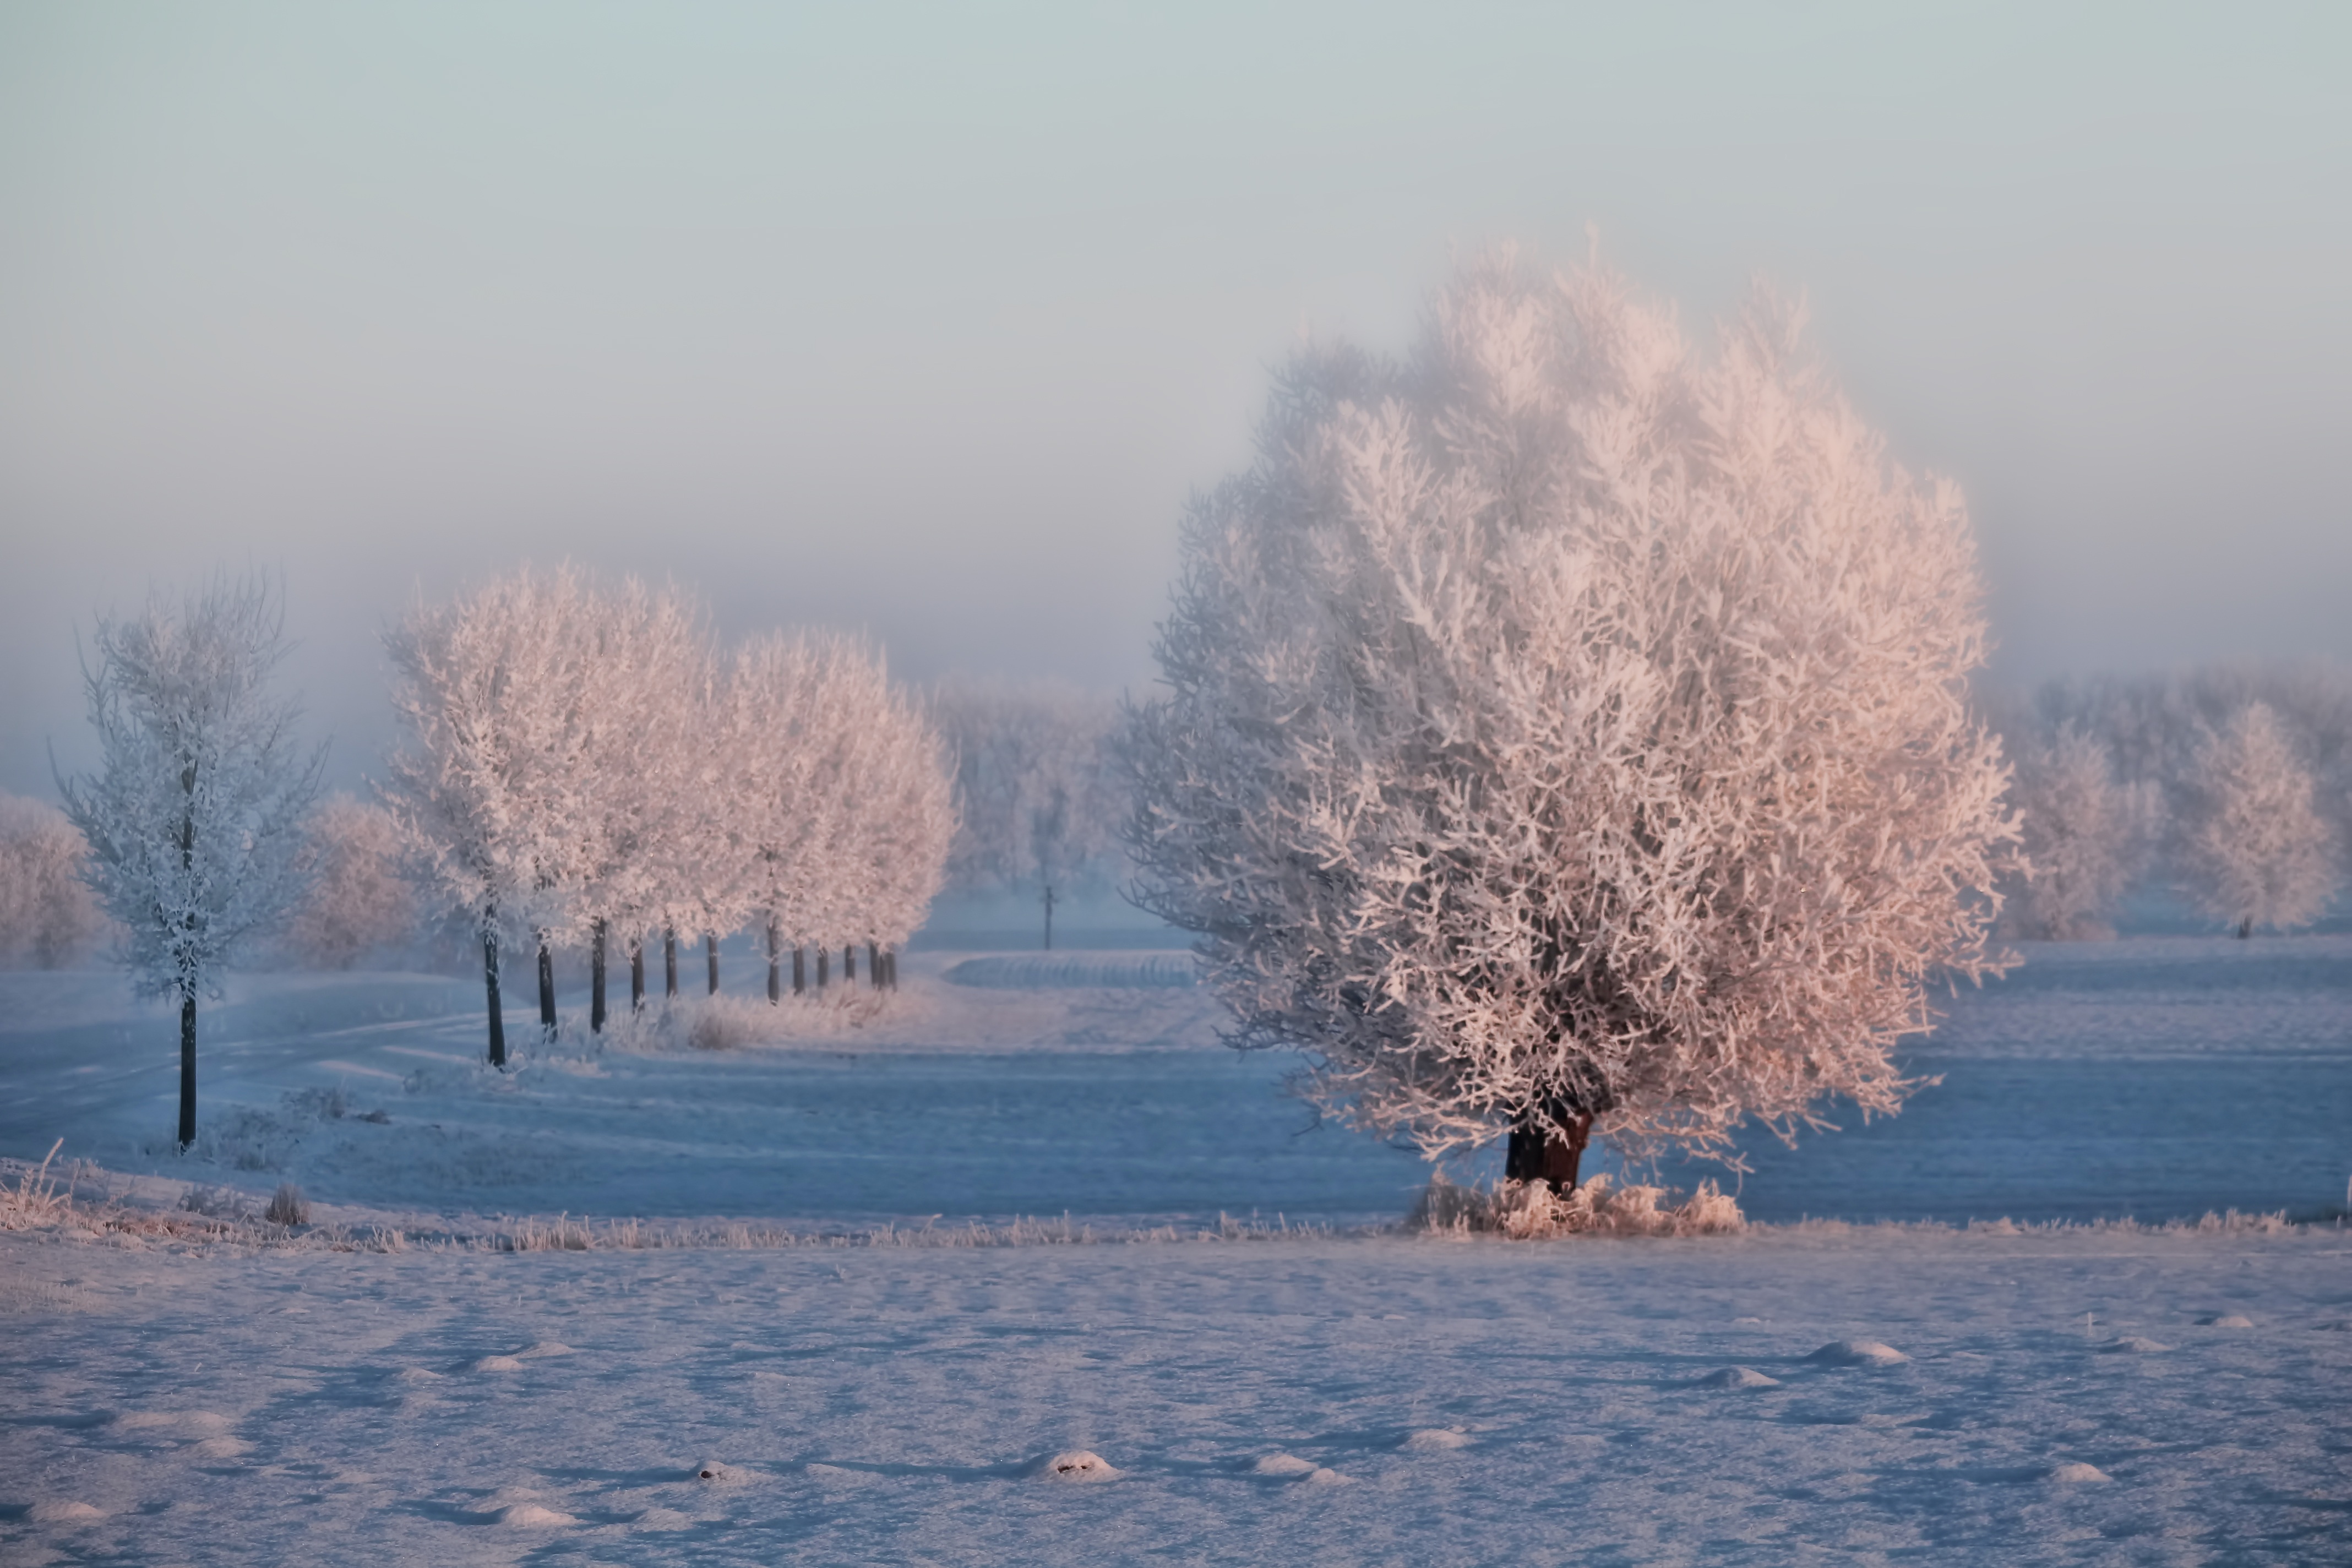
tree, nature, snow, winter, cloud, plant, fog, sunrise, mist, sunlight, morning, flower, lake, frost, dawn, dusk, ice, evening, reflection, weather, season, trees, mood, winter sun, hoarfrost, freezing, morning sun, prettin, atmospheric phenomenon, woody plant, elbaue, cold ice